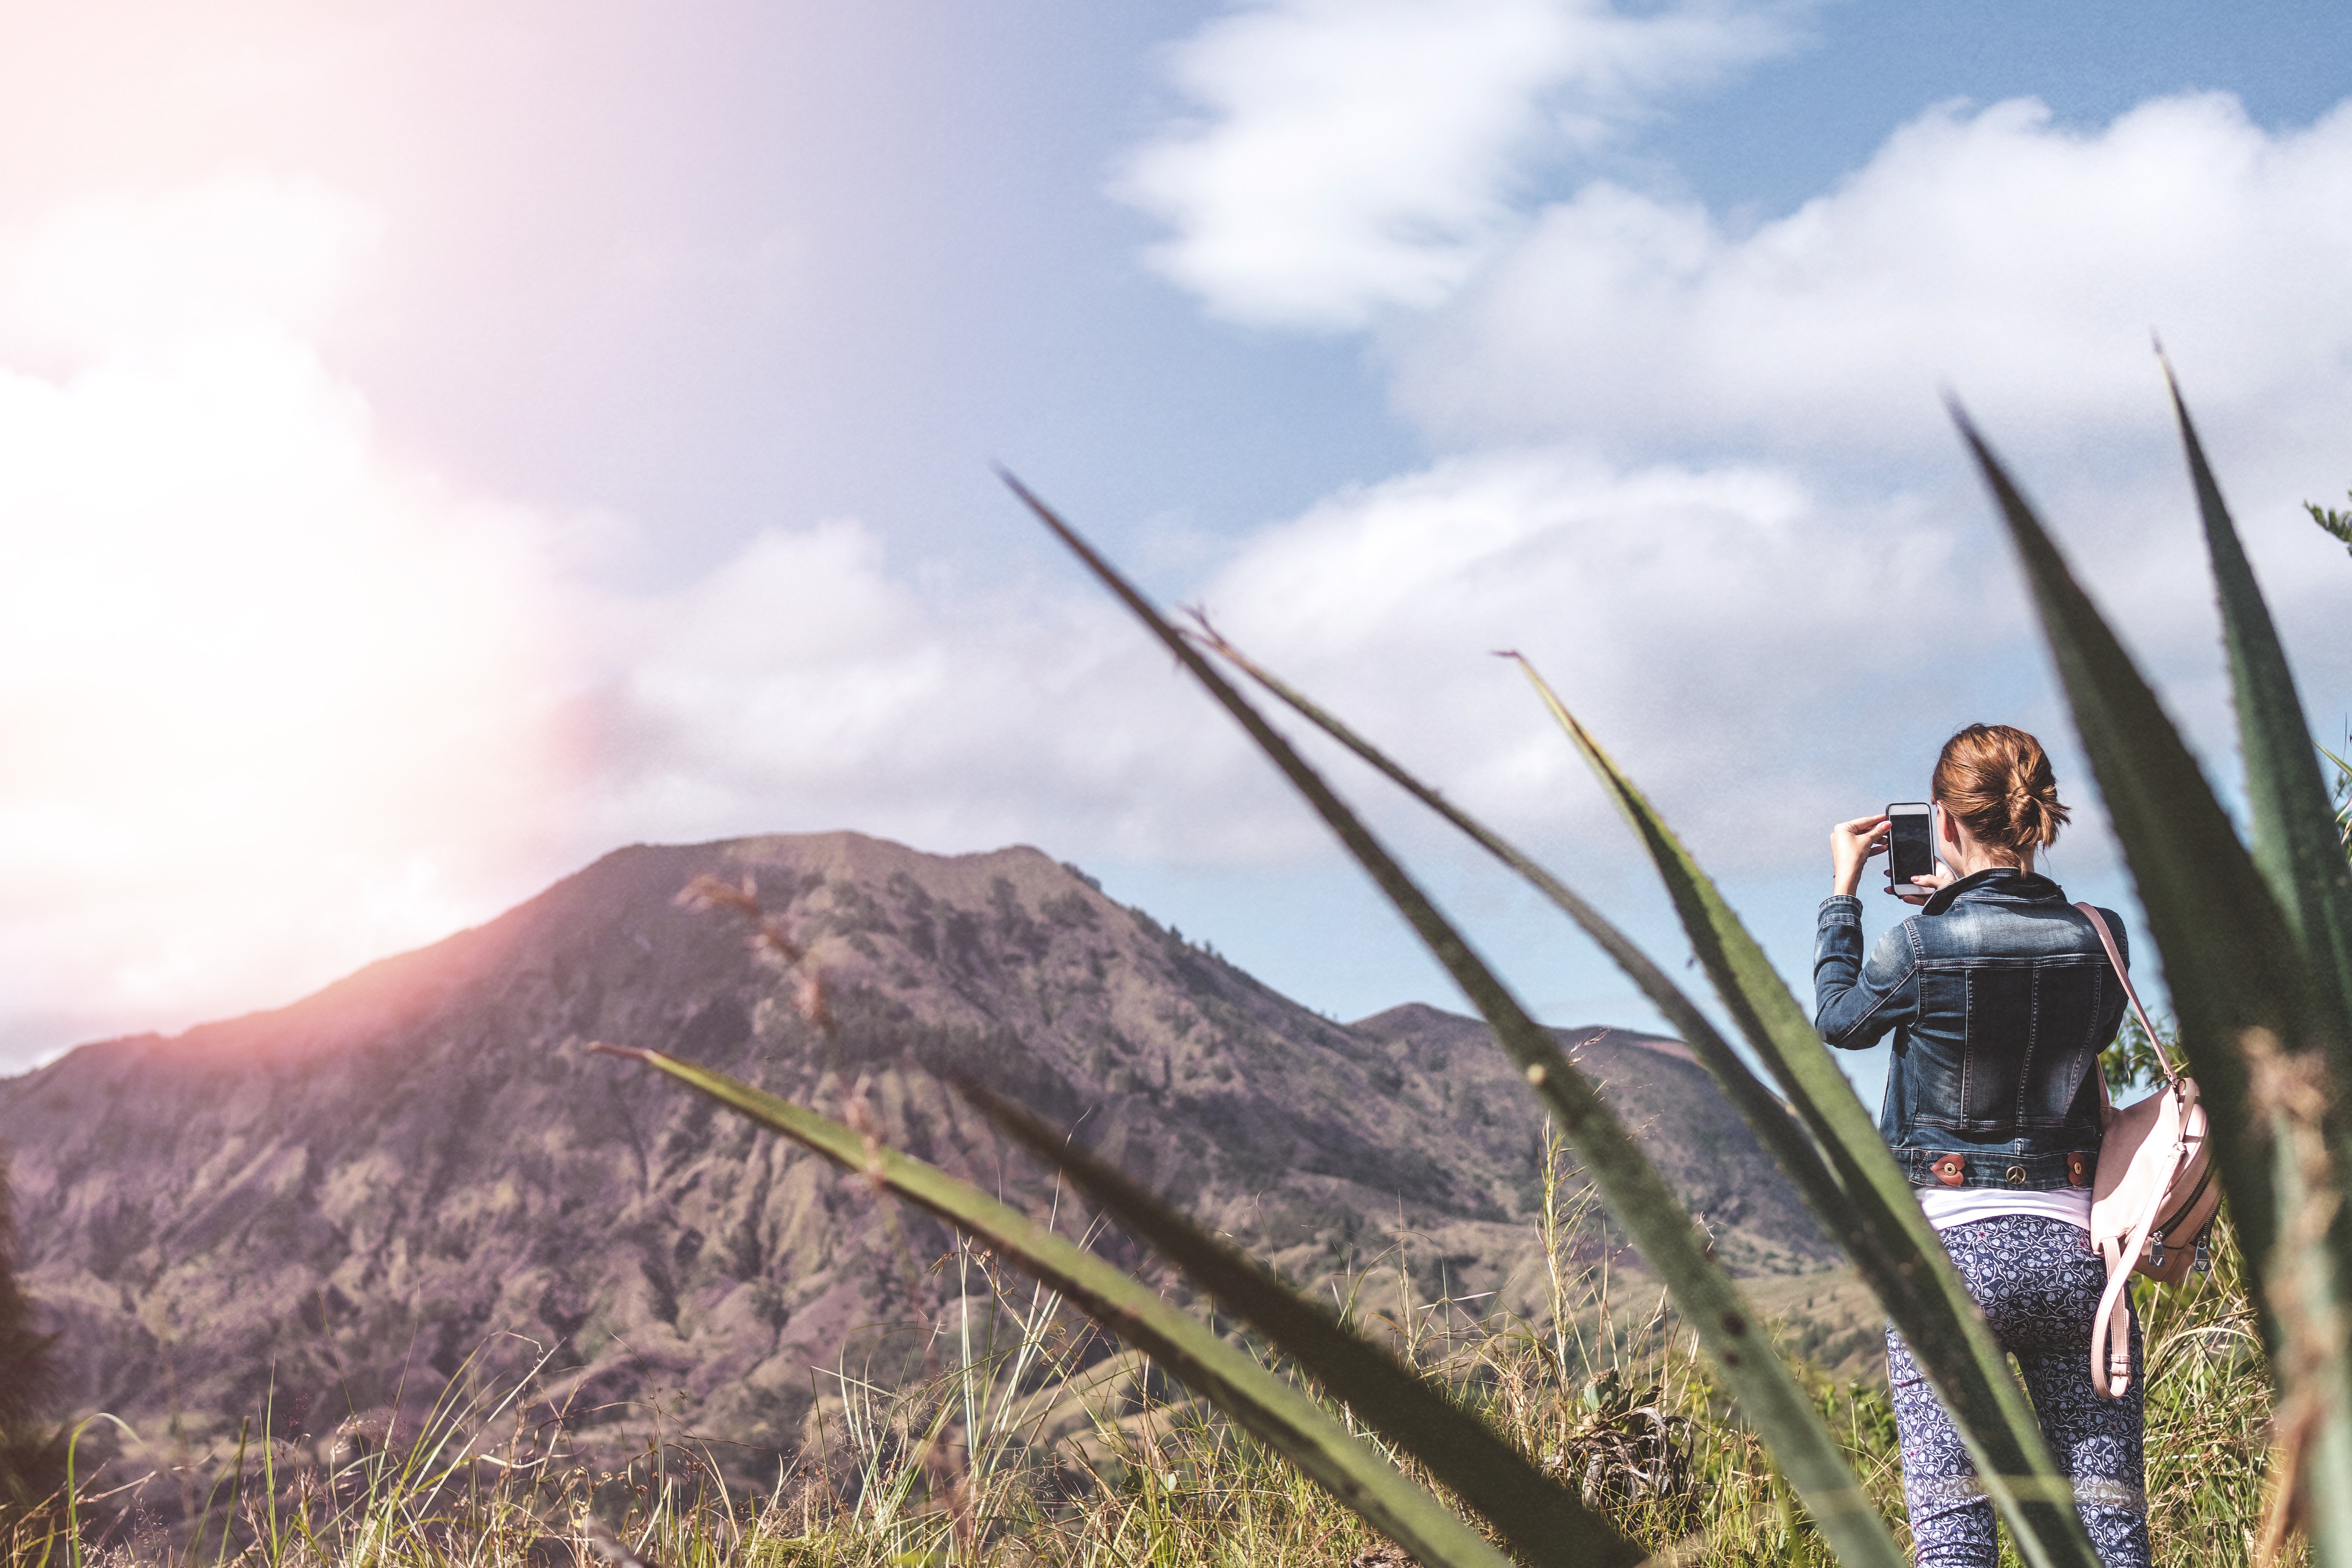
grass, screenshot, grass family, sky, plant, mountain, prairie, perennial plant, Massively multiplayer online role playing game, grassland